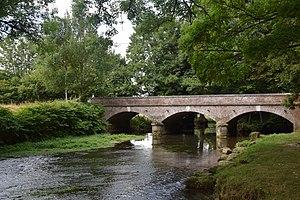
Talmontiers est une commune française située dans le département de l'Oise, en région Hauts-de-France.